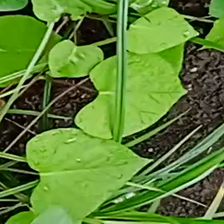
Weed species: Obscure_morning _glory(Ipomoea obscura)